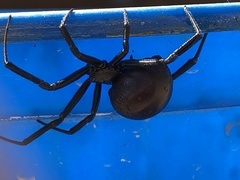
Species: Lactrodectus_hesperus